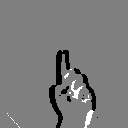
ASL letter: d